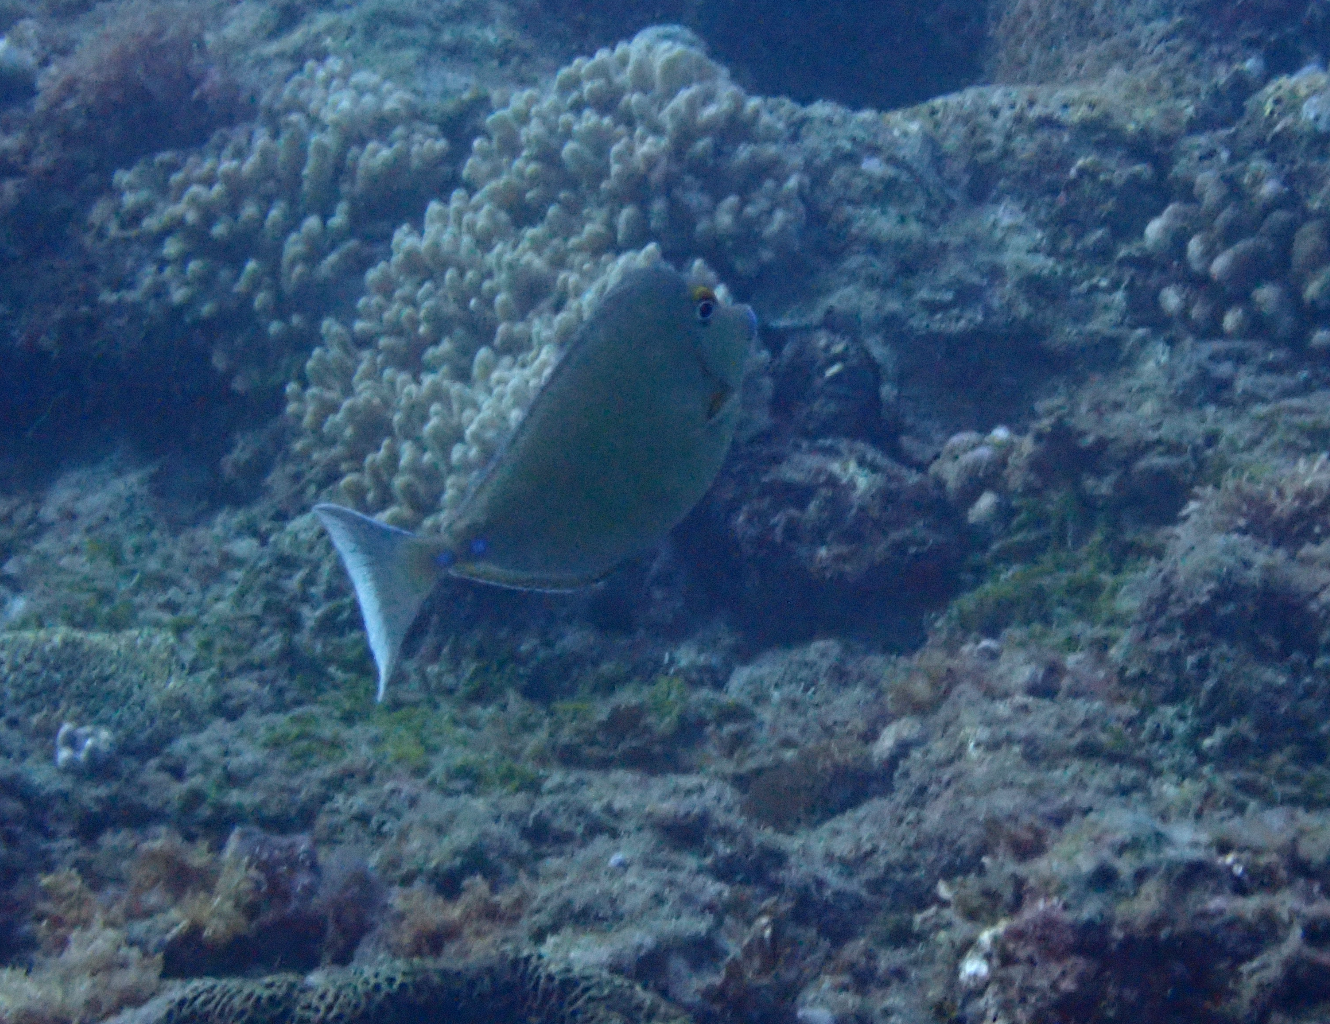
Naso unicornis (Bluespine Unicornfish)